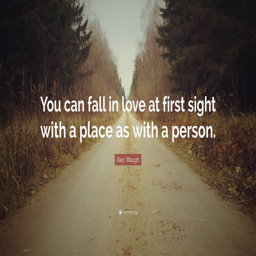
person can fall in love at first sight with a place as with a person .